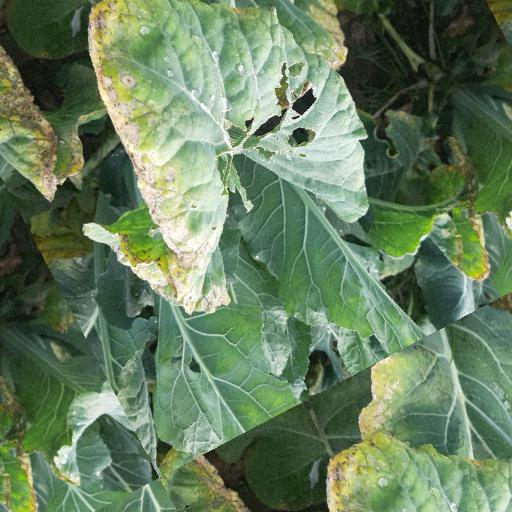
Label: Black Rot